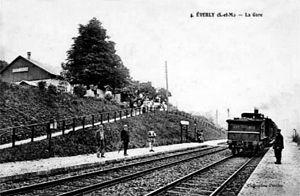
La gare de Chalmaison - Everly vers 1900, vue du quai extérieur avec le bâtiment voyageurs provisoir en haut de la tranchée.
La halte de Chalmaison est une gare ferroviaire française de la ligne de Paris-Est à Mulhouse-Ville située sur le territoire de la commune de Chalmaison, dans le département de Seine-et-Marne en région Île-de-France.